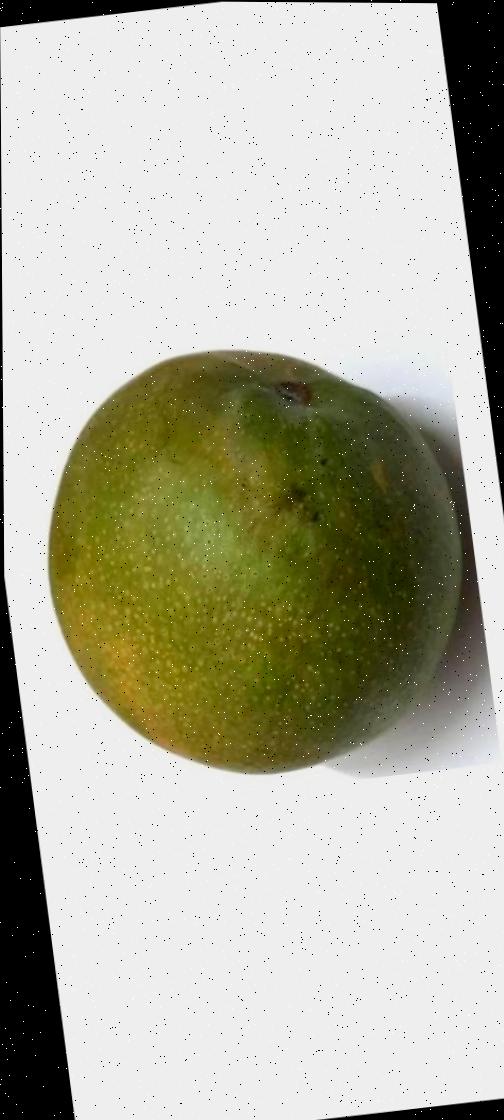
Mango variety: Bari-4